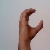
The image shows a hand gesture representing the letter 'C' in Indian Sign Language.